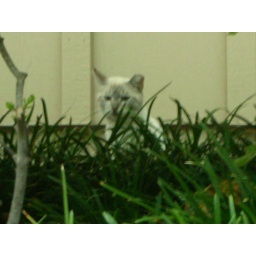
wild cat in the tall grass